Chrysler Voyager

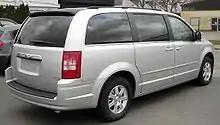
Chrysler Grand Voyager

Chrysler introduced the new Grand Voyager for 2008 and successfully positioned it in the automotive market as a luxury MPV suited for large families. Some versions of Grand Voyager are visually identical to the Chrysler Town & Country which is sold in the North American and South American markets. In a similar fashion to the other large multi-purpose vehicles (MPVs) on the market, the Grand Voyager was sold with a standard diesel engine in Europe. This was also the first generation of the model that was not sold as the Chrysler Grand Caravan; markets in which it was previously sold under that nameplate received as either the Grand Voyager or Town & Country.